Katharine Cooper Cater

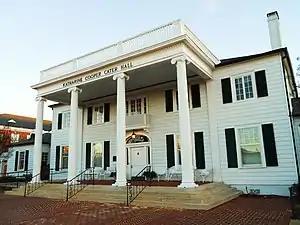
Katharine Cooper Cater Hall

In 1980 Katharine Cooper Cater Hall was renamed after Cater, who died that same year. The building had previously been known as the Old President's Mansion as four Auburn presidents took up residency there for at least some duration of their role. It is situated on the grounds of Auburn University and is on the National Register of Historic Places. The hall is now the home of Auburn University's educational support services, although in-between being a place for the current president to reside and its current use it was a social centre for dorms which were built onto the south of the building in 1940. Katharine Cooper Cater Hall was designed by Joseph Hudnut and was erected for around 17 thousand dollars.